Henline Falls

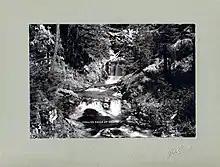
Henline Falls at Bridge

Henline Falls is a waterfall in the Opal Creek Wilderness in Oregon, USA.